SEAT

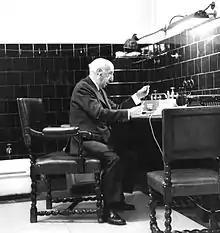
José Ortiz-Echagüe Puertas, SEAT's first president, was in 1976 made honorary president for life.

SEAT under its current name was founded on 9 May 1950, under the denomination 'Sociedad Española de Automóviles de Turismo, S.A.' (S.E.A.T.) by the Instituto Nacional de Industria (INI) with a starting capital of 600 million pesetas – equivalent today of almost 3.6 million euros – in the form of 600,000 shares of 1000 pesetas each, and in a time when the country needed remodeling the fundamental structures in its national economy, just after the end of World War II. The birth of SEAT came almost a year and a half after the Spanish government and six Spanish banks ('Banco Urquijo', 'Banco Español de Crédito (Banesto)', 'Banco de Bilbao', 'Banco de Vizcaya', 'Banco Hispano-Americano', and 'Banco Central') had signed on 26 October 1948, an alliance contract with the Italian car manufacturer Fiat to form a partnership with a foreign ally to bring to life Spain's major car manufacturer. The favoured bidders were Germany's Volkswagen and Italy's Fiat. Fiat's bid won for several reasons, including Fiat's prominence in Spain and the fact that the company established the short-lived 'Fiat Hispania' plant in Guadalajara, which was destroyed in the Spanish Civil War. Fiat's collaboration with the French company Simca proved Fiat's ability to manage complex international projects. Fiat's experience in the semiprotected car market in Italy was seen as the most easily transferable to the one in Spain, both of which had, at the time, customers of low incomes and limited markets for cars, as well as similar road conditions. In Italy, Fiat dominated the market for vehicles under 12 horsepower, which would initially be the main market segment in Spain. The relative economic isolation of World War II damaged Italy and made Fiat interested in opportunities outside Italy, meaning that the negotiations with the Italian manufacturer could prosper more easily in favour of Spanish interests than those from other countries. In 1947, the Banco Urquijo group revived the S.I.A.T. project. In the next year, the talks ended successfully with the signing of a three-part contract, with the understanding that the INI would hold a 51% controlling interest, as well as a ruling act in the new company preserving a focused approach of the enterprise in the 'national interest'. The Banco Urquijo group, although a minority shareholder, looked forward to assuming a leading role in the future as soon as the company was privatized. Partner carmaker Fiat was offered a 7% share in exchange for its technical assistance. This way, SEAT would not only be able to reinitiate the country's economic recovery as the largest employer in the 1960s and '70s but would also contribute to the industrialisation of a largely rural economy.